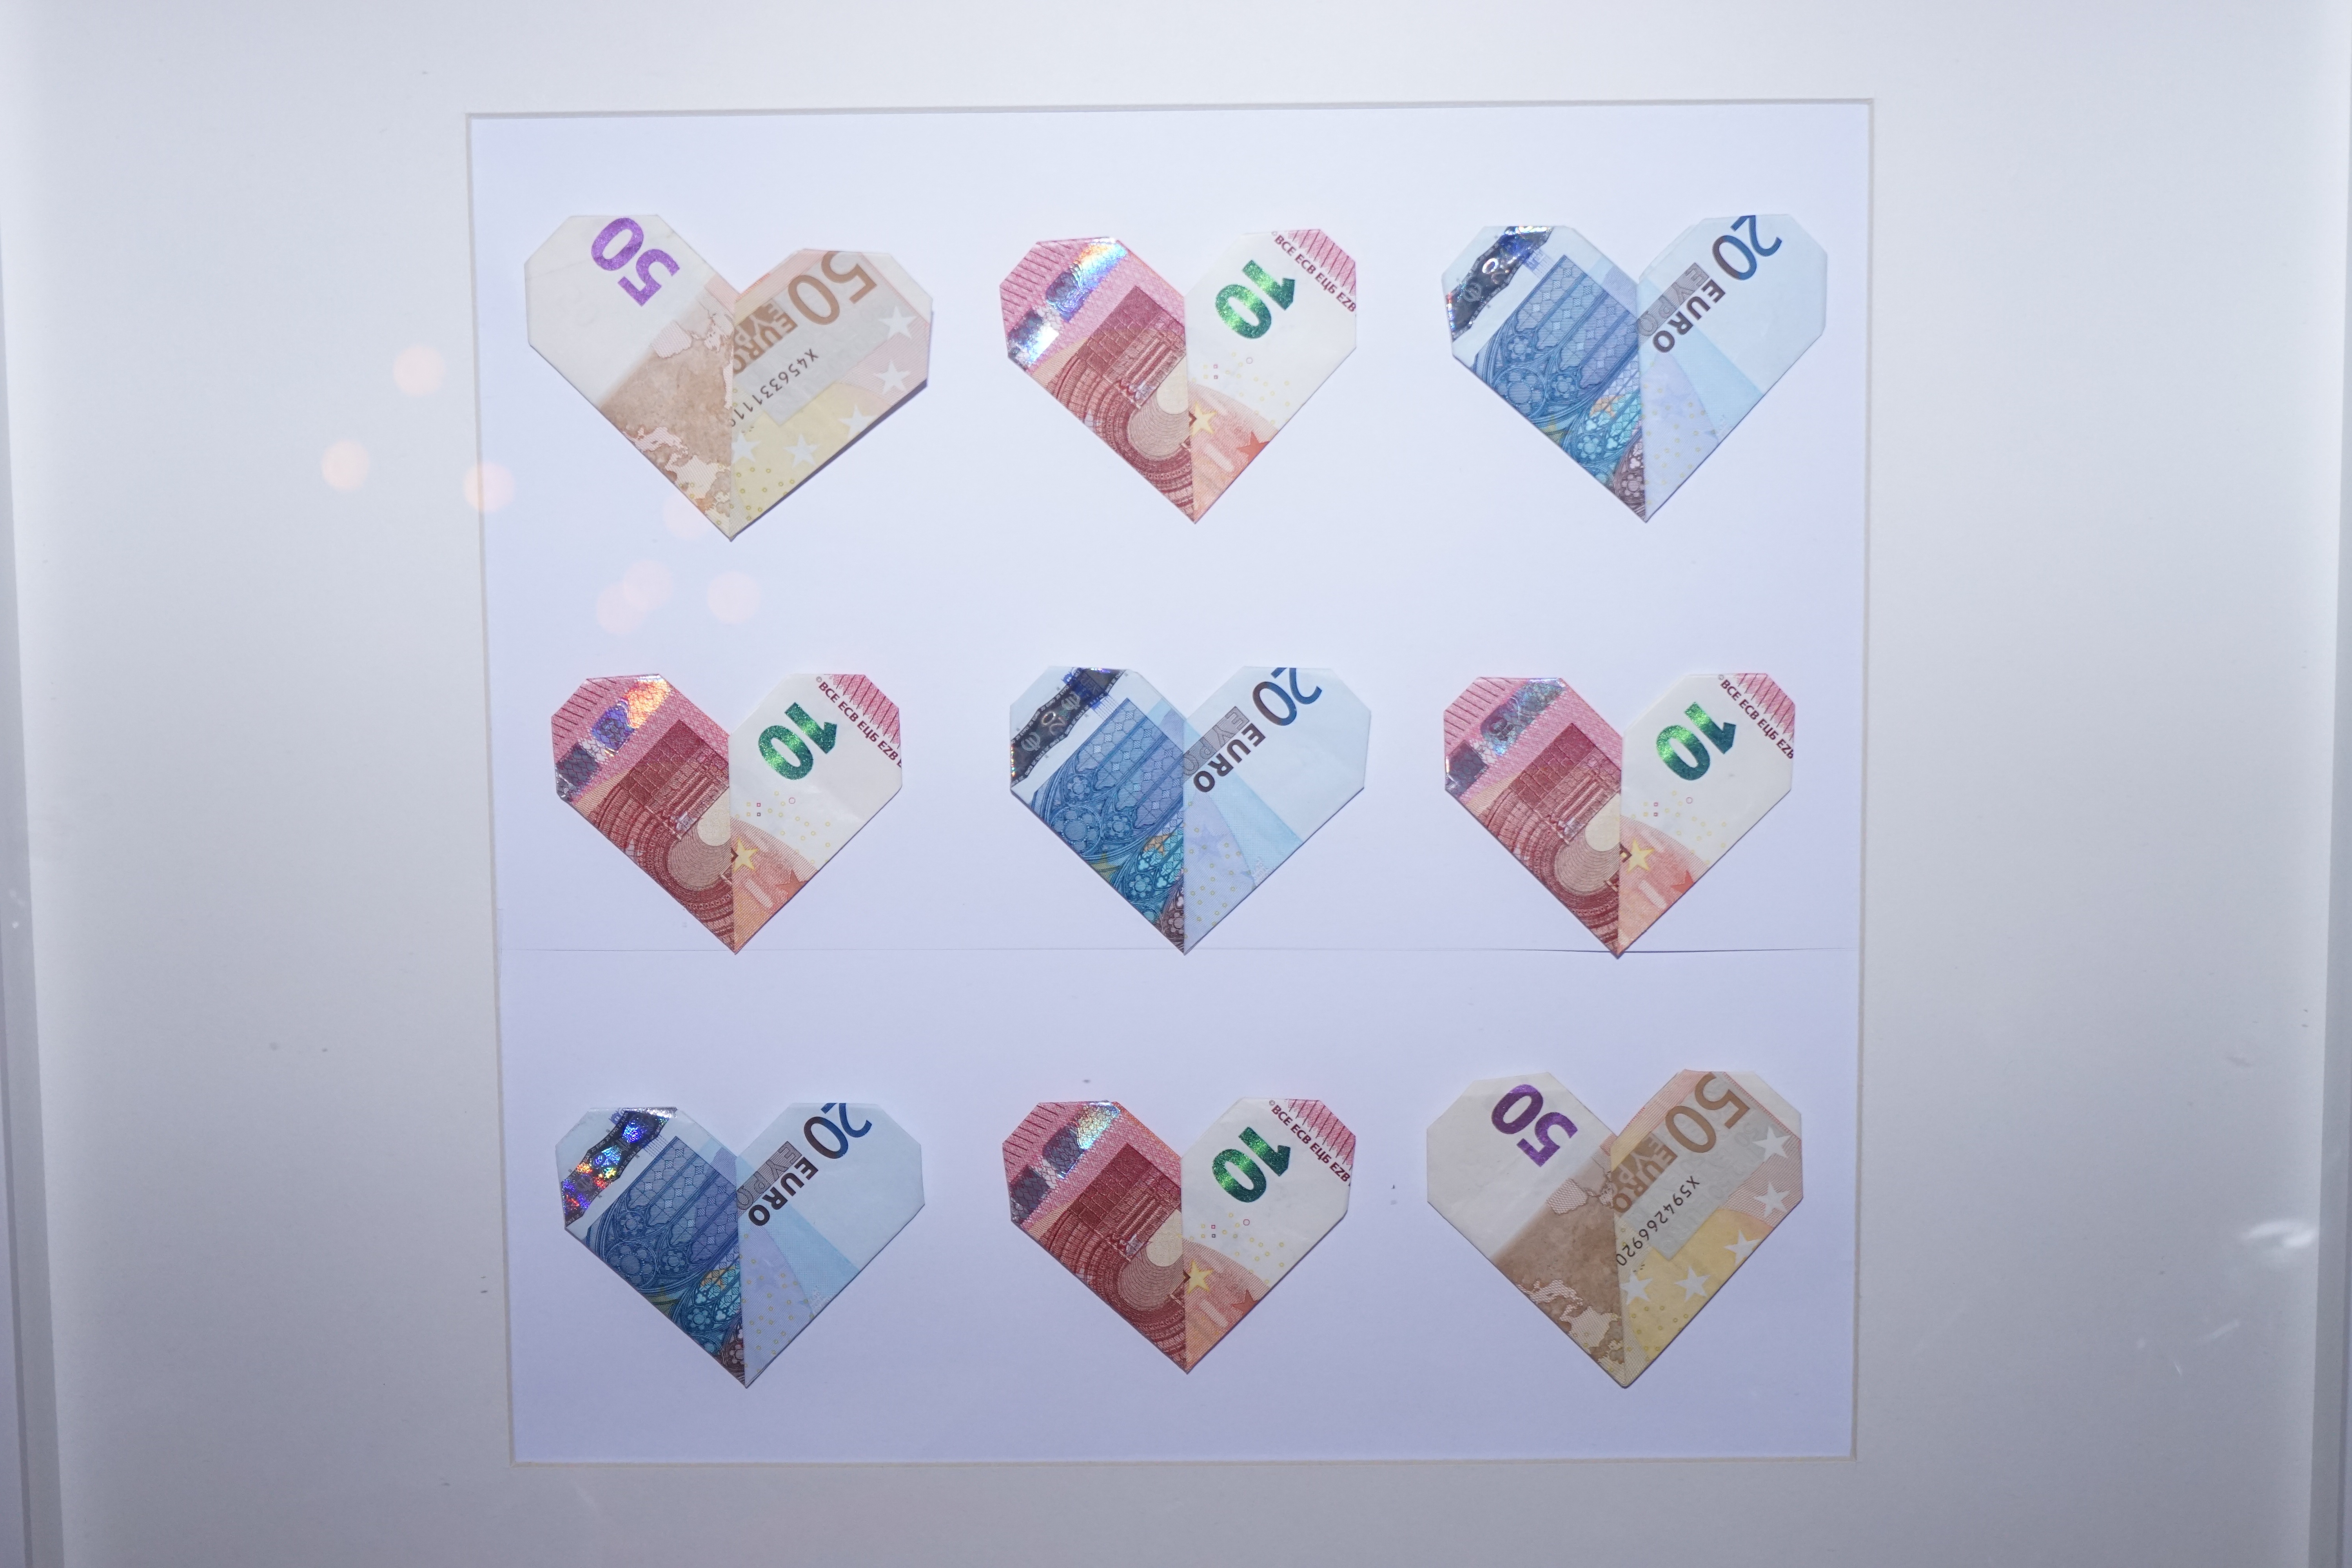
advertising, gift, money, brand, product, art, illustration, currency, euro, organ, idea, shape, herzchen, seem, bills, bank note, money rain, wedding gift, gift ideas, wedding gift idea